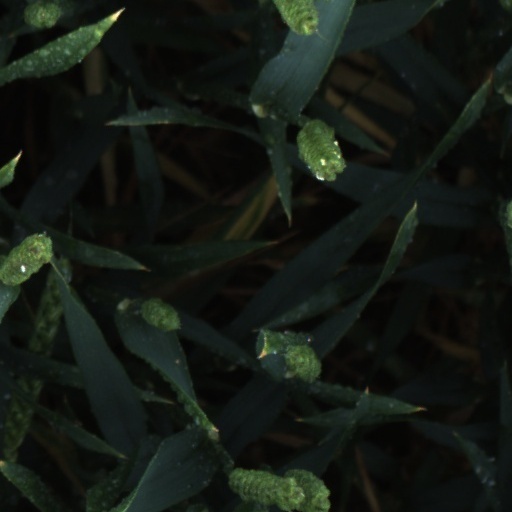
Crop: wheat